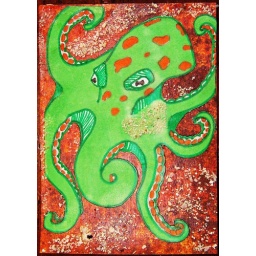
my own design in marker and real Aruba sand for accent. ...based on the blue ringed octopus